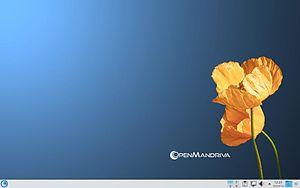
OpenMandriva Lx est le nom d'une distribution Linux éditée par une association à but non lucratif du nom d'OpenMandriva. Son nom vient de la distribution de laquelle elle s'inspire : Mandriva Linux, aujourd'hui abandonnée. Elle reprend donc le nom de Mandriva qui, précédé d'Open met en avant l'aspect communautaire de la distribution.